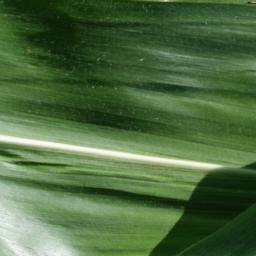
Label: Corn___healthy